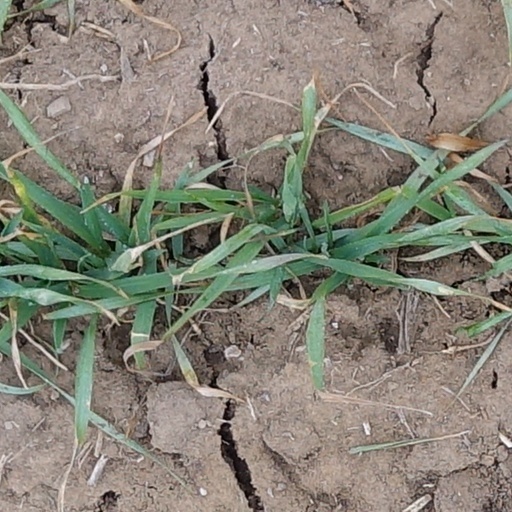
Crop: wheat